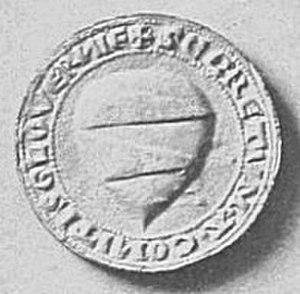
Amaury VI de Montfort-Évreux(1213)
Amaury VI de Montfort, fut comte d'Évreux de 1182 à 1195, et comte de Gloucester à partir de 1200.